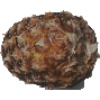
Label: Pineapple 1